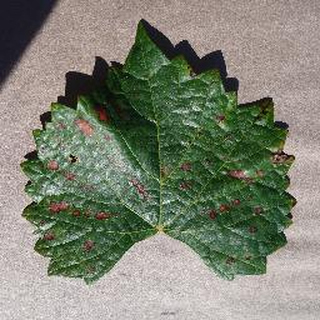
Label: grape_esca_black_measles